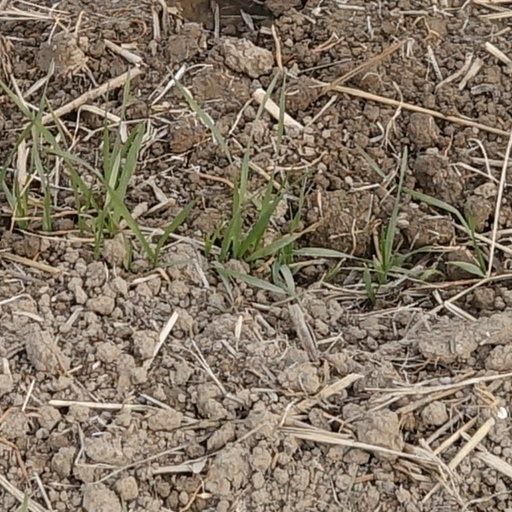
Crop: wheat